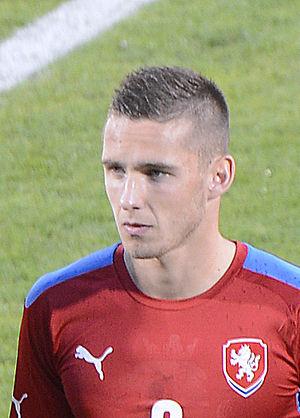
Pavel Kadeřábek est un footballeur international tchèque né le 25 avril 1992 à Prague. Il évolue au poste de défenseur au TSG 1899 Hoffenheim.